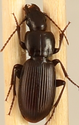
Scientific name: Pterostichus restrictus
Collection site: Rocky Mountains NEON (RMNP), plot RMNP_014